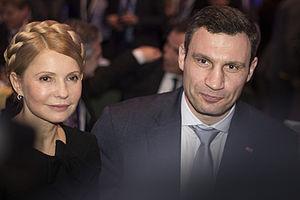
Vitali Volodymyrovytch Klitschko est un boxeur et un homme politique ukrainien, né le 19 juillet 1971 à Belovodskoïé en RSS kirghize.